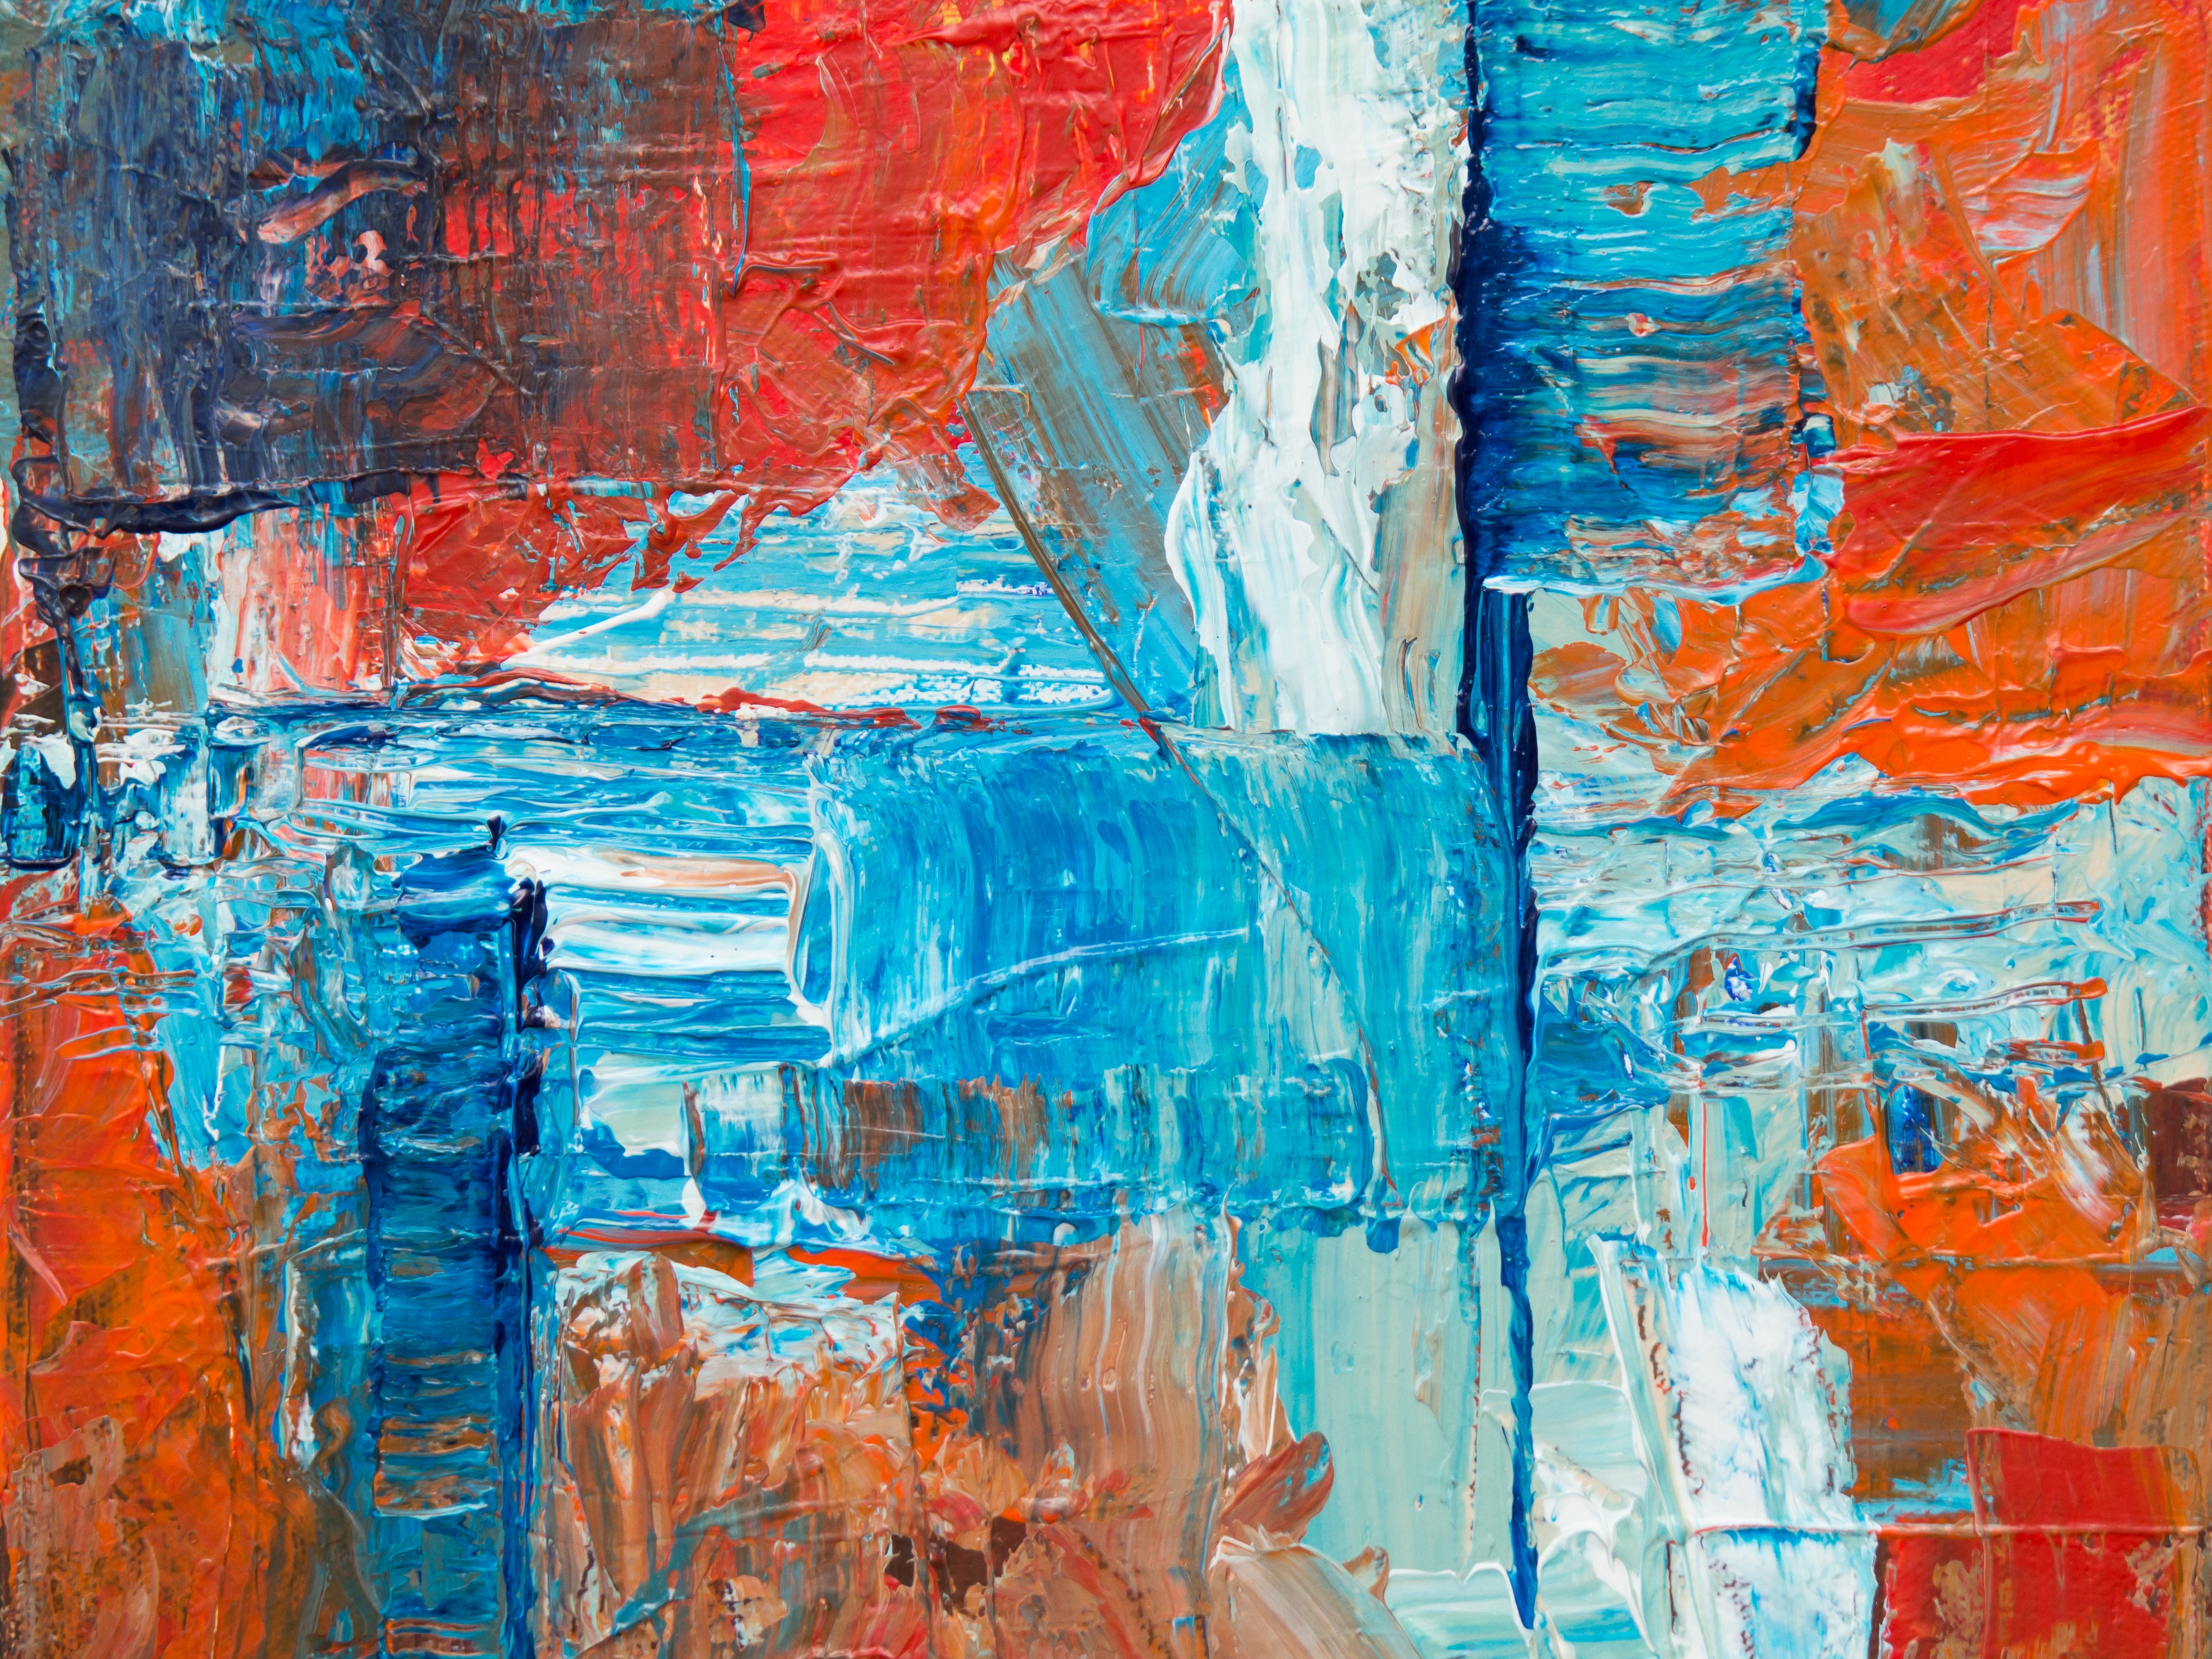
modern art, blue, painting, acrylic paint, art, orange, visual arts, paint, artwork, Colorfulness